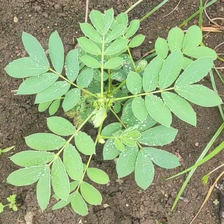
Weed species: Sicklepod_(Senna obtusifolia)